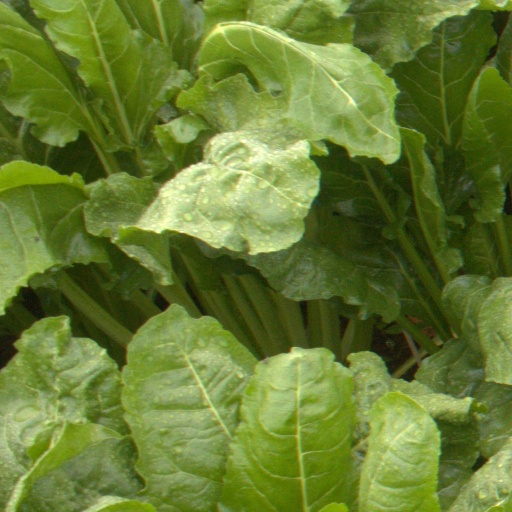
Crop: sugar beet